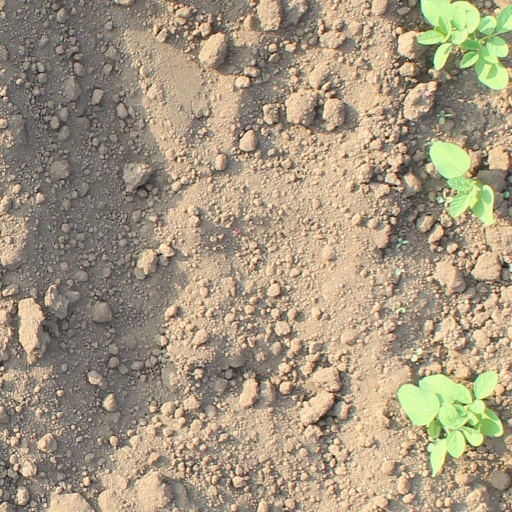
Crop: soybean